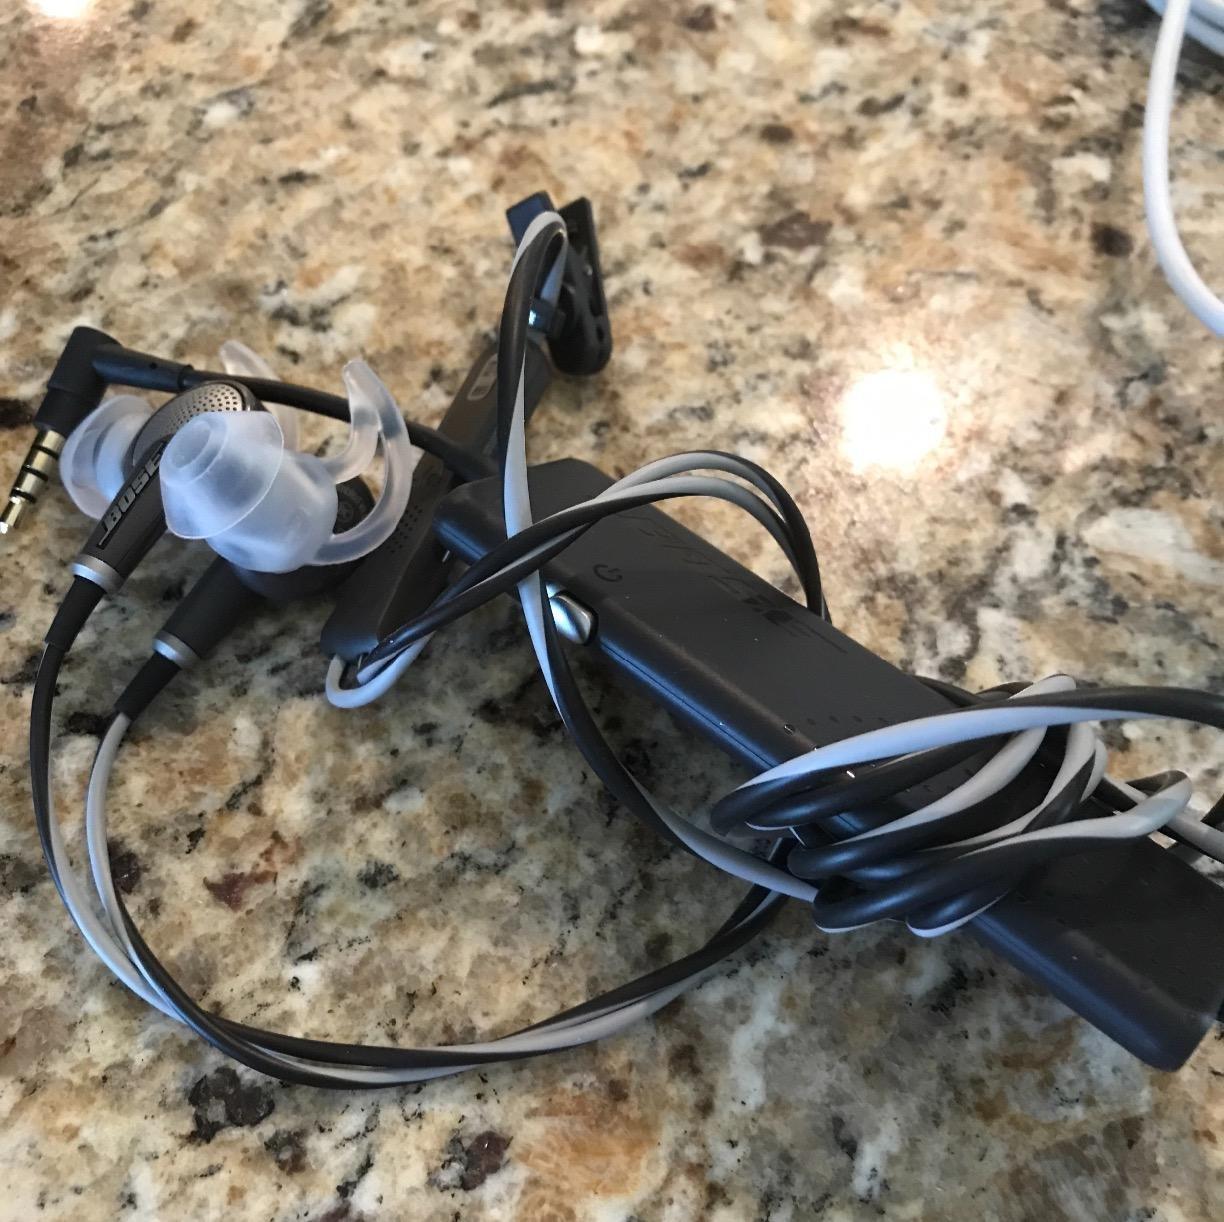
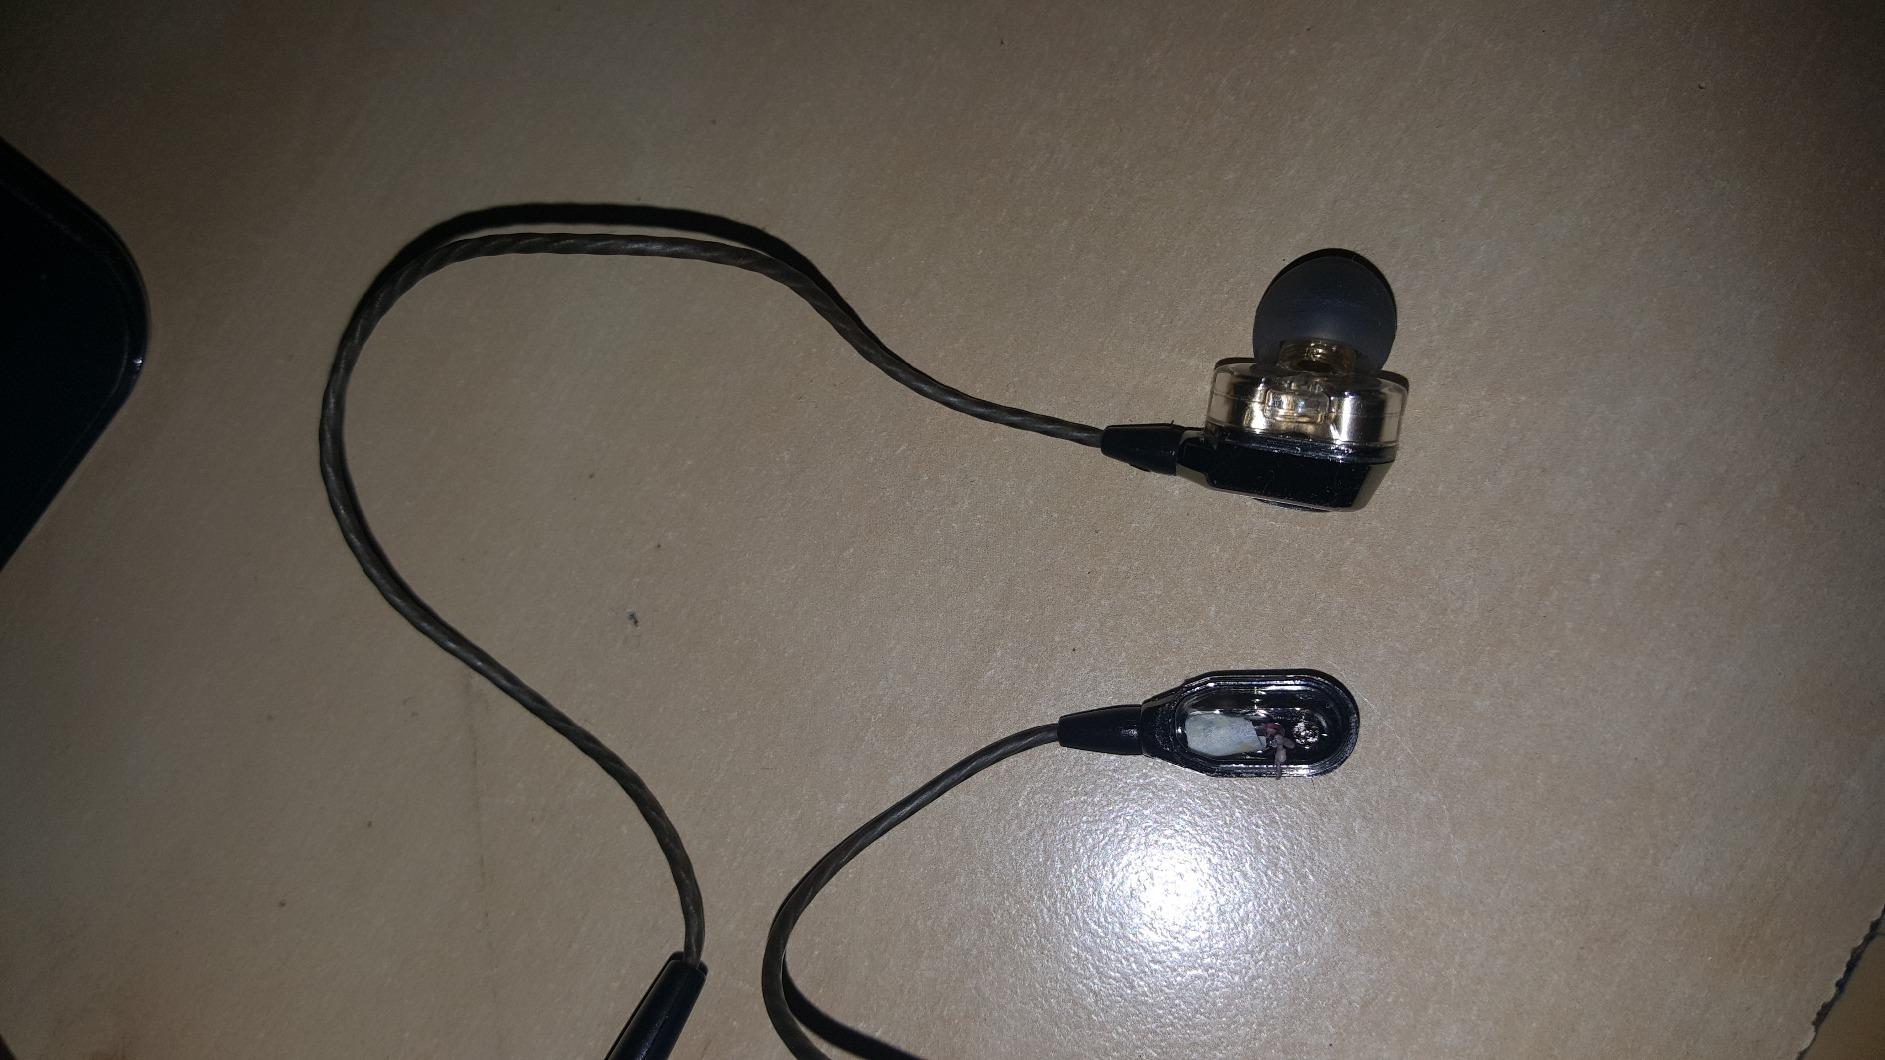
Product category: headphones
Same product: no